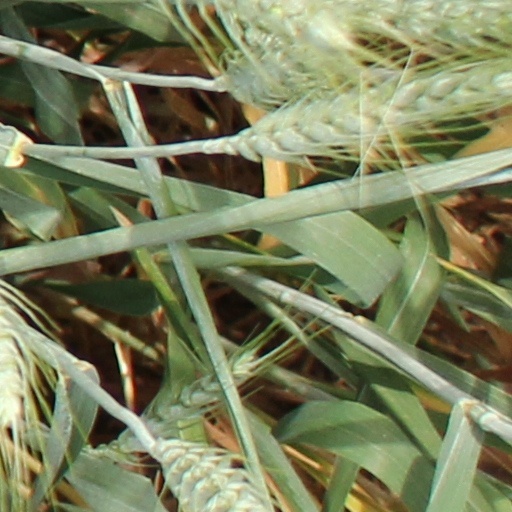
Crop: wheat